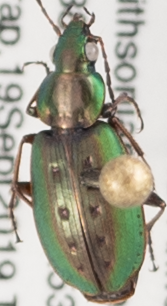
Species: Agonum octopunctatum
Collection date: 2019-09-19
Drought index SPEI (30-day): -1.316
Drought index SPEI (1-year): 0.8
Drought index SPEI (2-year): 1.368